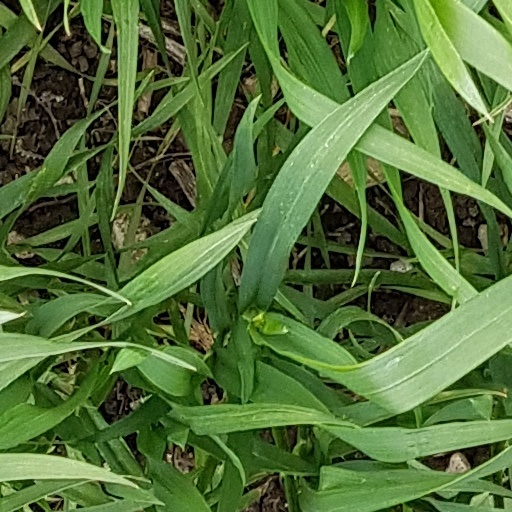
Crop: wheat